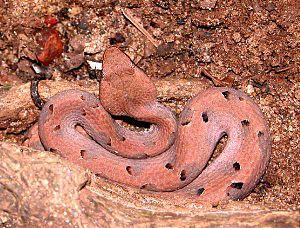
Hypnale hypnale est une espèce de serpents de la famille des Viperidae.
Hypnale est un genre de serpents de la famille des Viperidae.